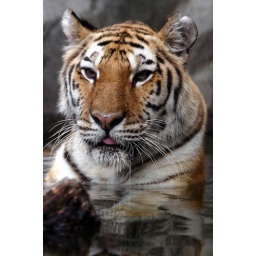
tiger in water